Jared Donaldson

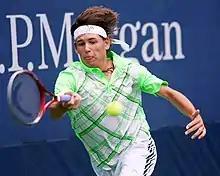
Donaldson at the 2013 US Open

Donaldson trained on the red clay in Buenos Aires for two years instead of following the conventional route of joining a tennis academy or USTA Player Development. His time there dramatically improved his consistency, movement and mental game. Having never claimed any prestigious junior crowns (Orange Bowl, Junior Grand Slams, Les Petits), Donaldson reached the final of the 2013 USTA Boys 18s National Championship at the age of 16, where he lost to Collin Altamirano in straight sets. Donaldson also attended the Gordon School and played middle school tennis there.